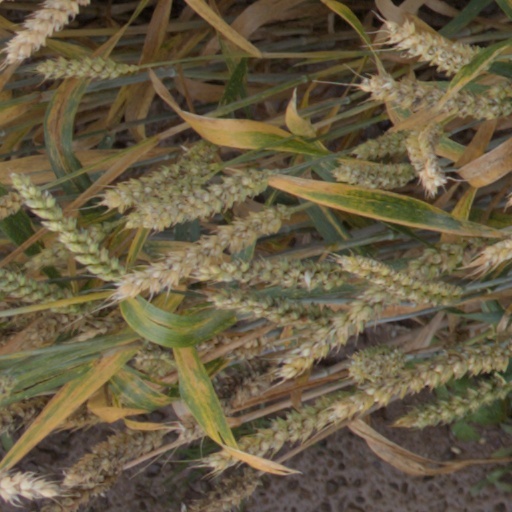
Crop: wheat